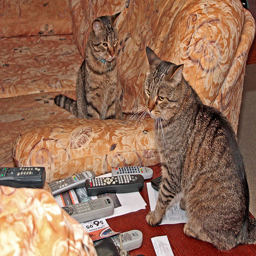
Two cats sitting next to each other on a couch and table.
Two cats together next to an assortment of remote controls.
Two cats sitting on couch and table with multiple remote controls.
One cat sitting on a chiar and another sitting on a table next to it
Two tabby cats are on a couch and a table that has 7 remotes on it.